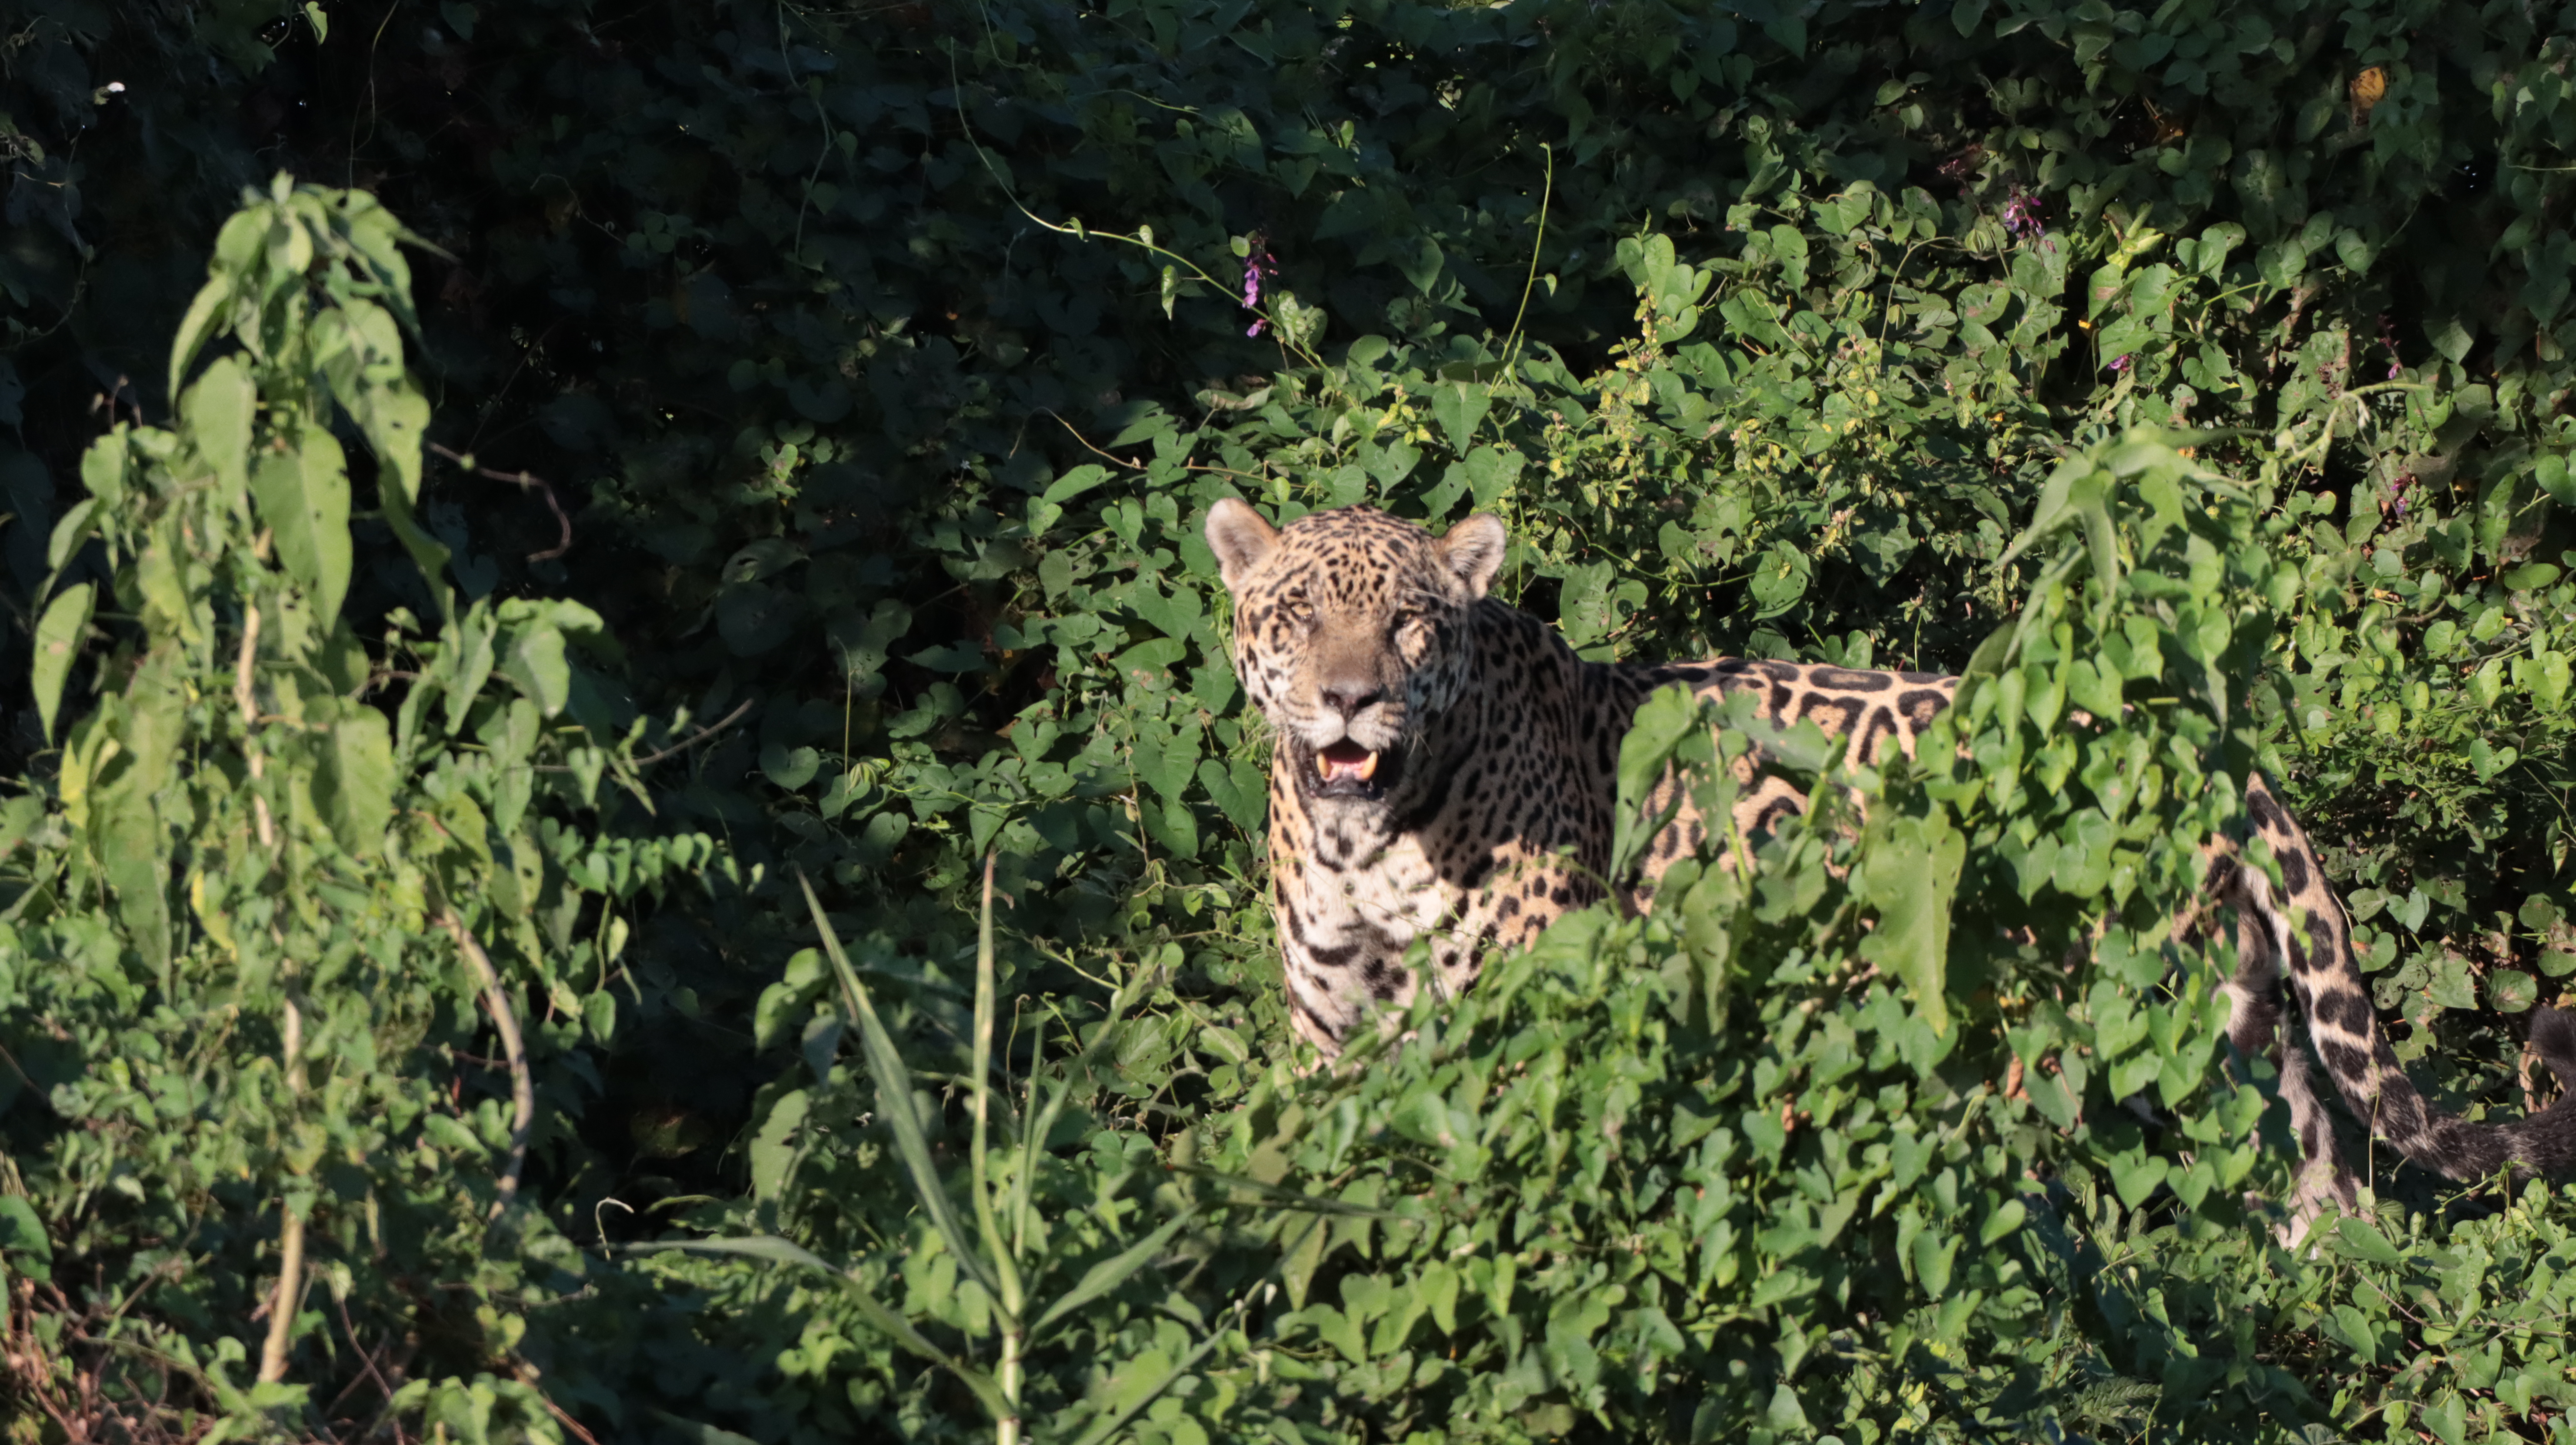
Jaguar: Bernard